Marzena Cieślik

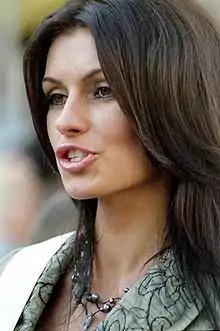
Cieślik at a public appearance in Wrocław, September 2006

Marzena Cieślik (born 21 August 1981) is a Polish model and beauty pageant titleholder l. Marzena Cieślik won the title of Miss Earth Zachodniopomorska 2006 and later that year was crowned Miss Polonia 2006. She was Poland's representative at Miss World 2006.